Cape Fugui

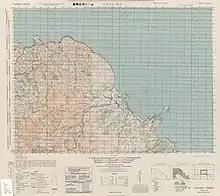
Map including the cape area (labeled as Fūki-kaku) (1944)

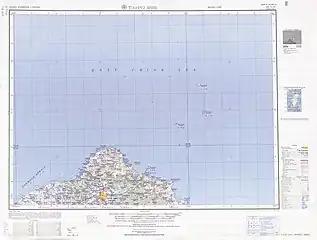
Map including the cape area (labeled as Fu-kuei Chiao (Fūkikaku) ) (1950)

Cape Fugui is the northernmost point of Formosa or Taiwan Island and forms one end of Laomei Bay.